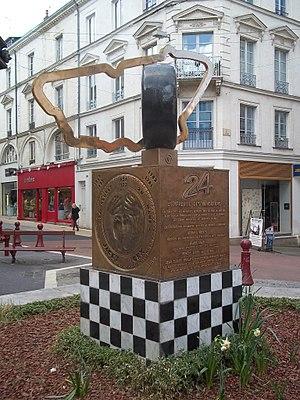
monument et Plaque de bronze des empreintes des vainqueurs des 24 heures du Mans
Jacques Ickx, dit Jacky Ickx [iks], né à Bruxelles le 1ᵉʳ janvier 1945, est un pilote automobile belge, ayant notamment couru avec succès en Formule 1, en endurance et en rallye-raid.
Les empreintes des vainqueurs constituent un ensemble de plaques en bronze situées dans le centre de la ville du Mans et insérées sur la voirie piétonne afin d'honorer les vainqueurs des 24 Heures du Mans, sur le modèle du Walk of Fame d'Hollywood.
Le Mans est une commune faisant partie des grandes villes du Grand Ouest français, située dans la région des Pays de la Loire et le département de la Sarthe dont elle est la préfecture.